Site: brandenburg
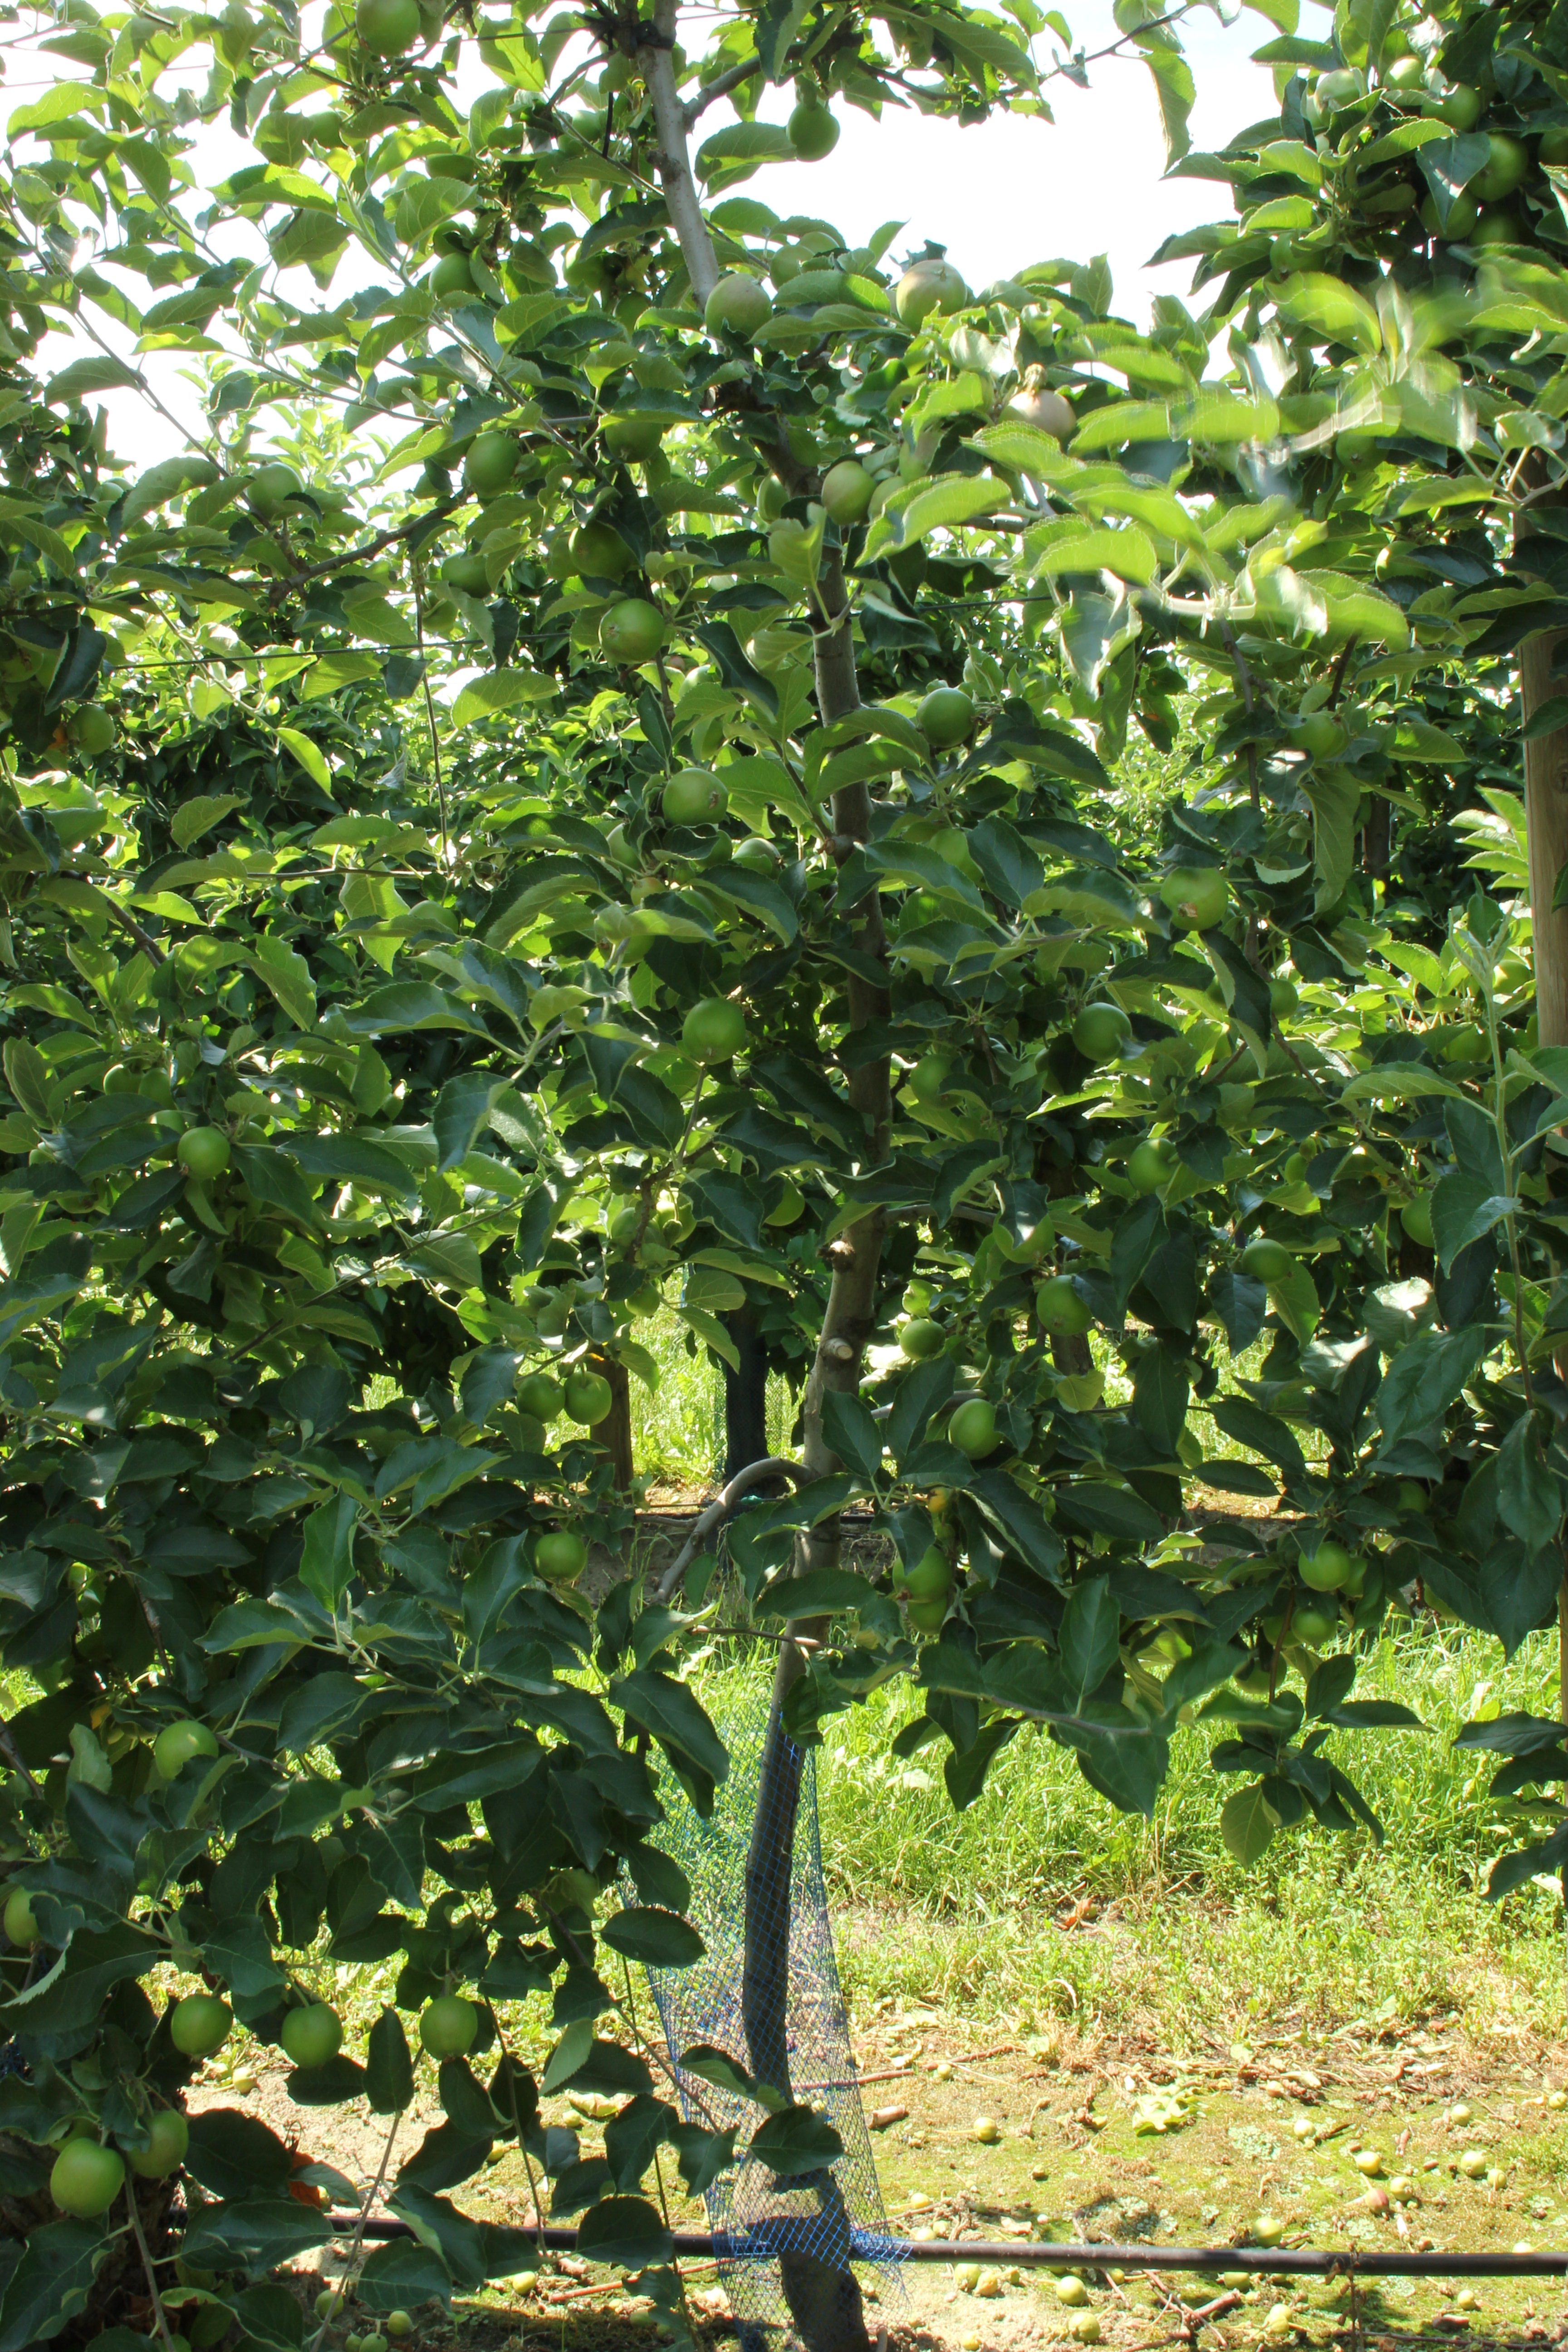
Growth stage (BBCH 74): Development of fruit